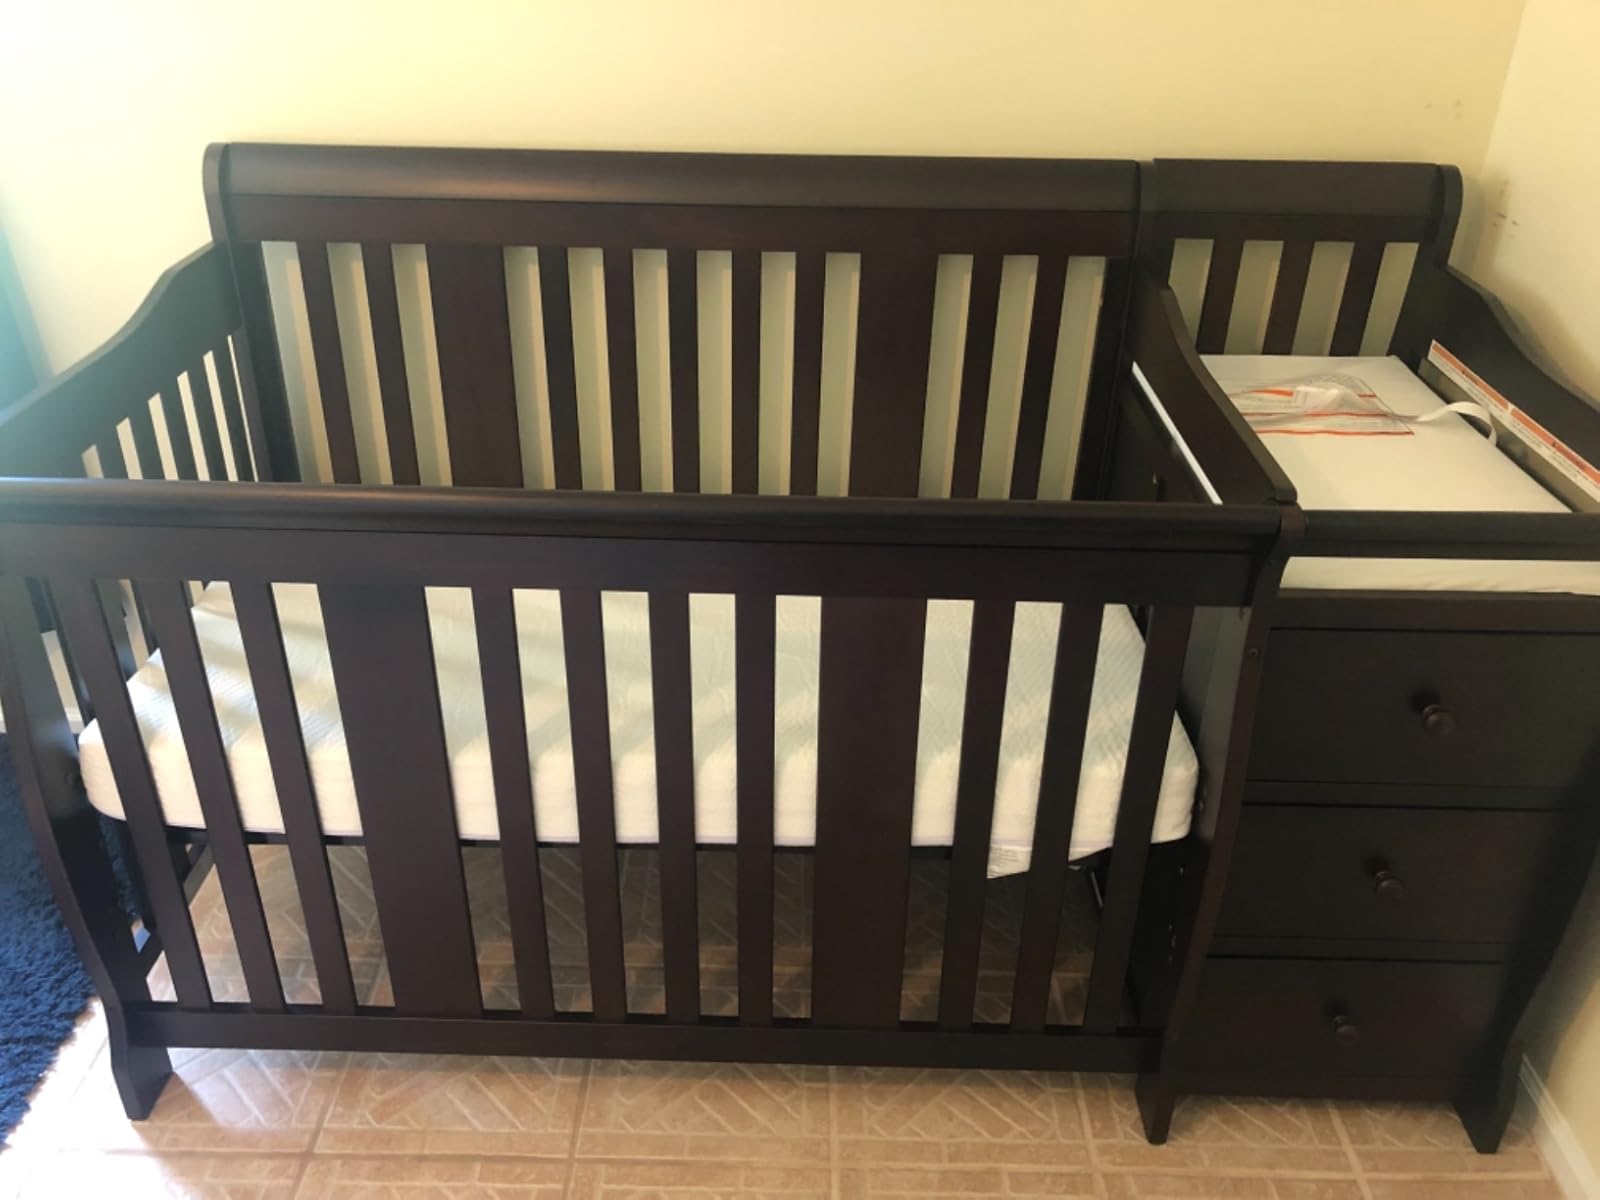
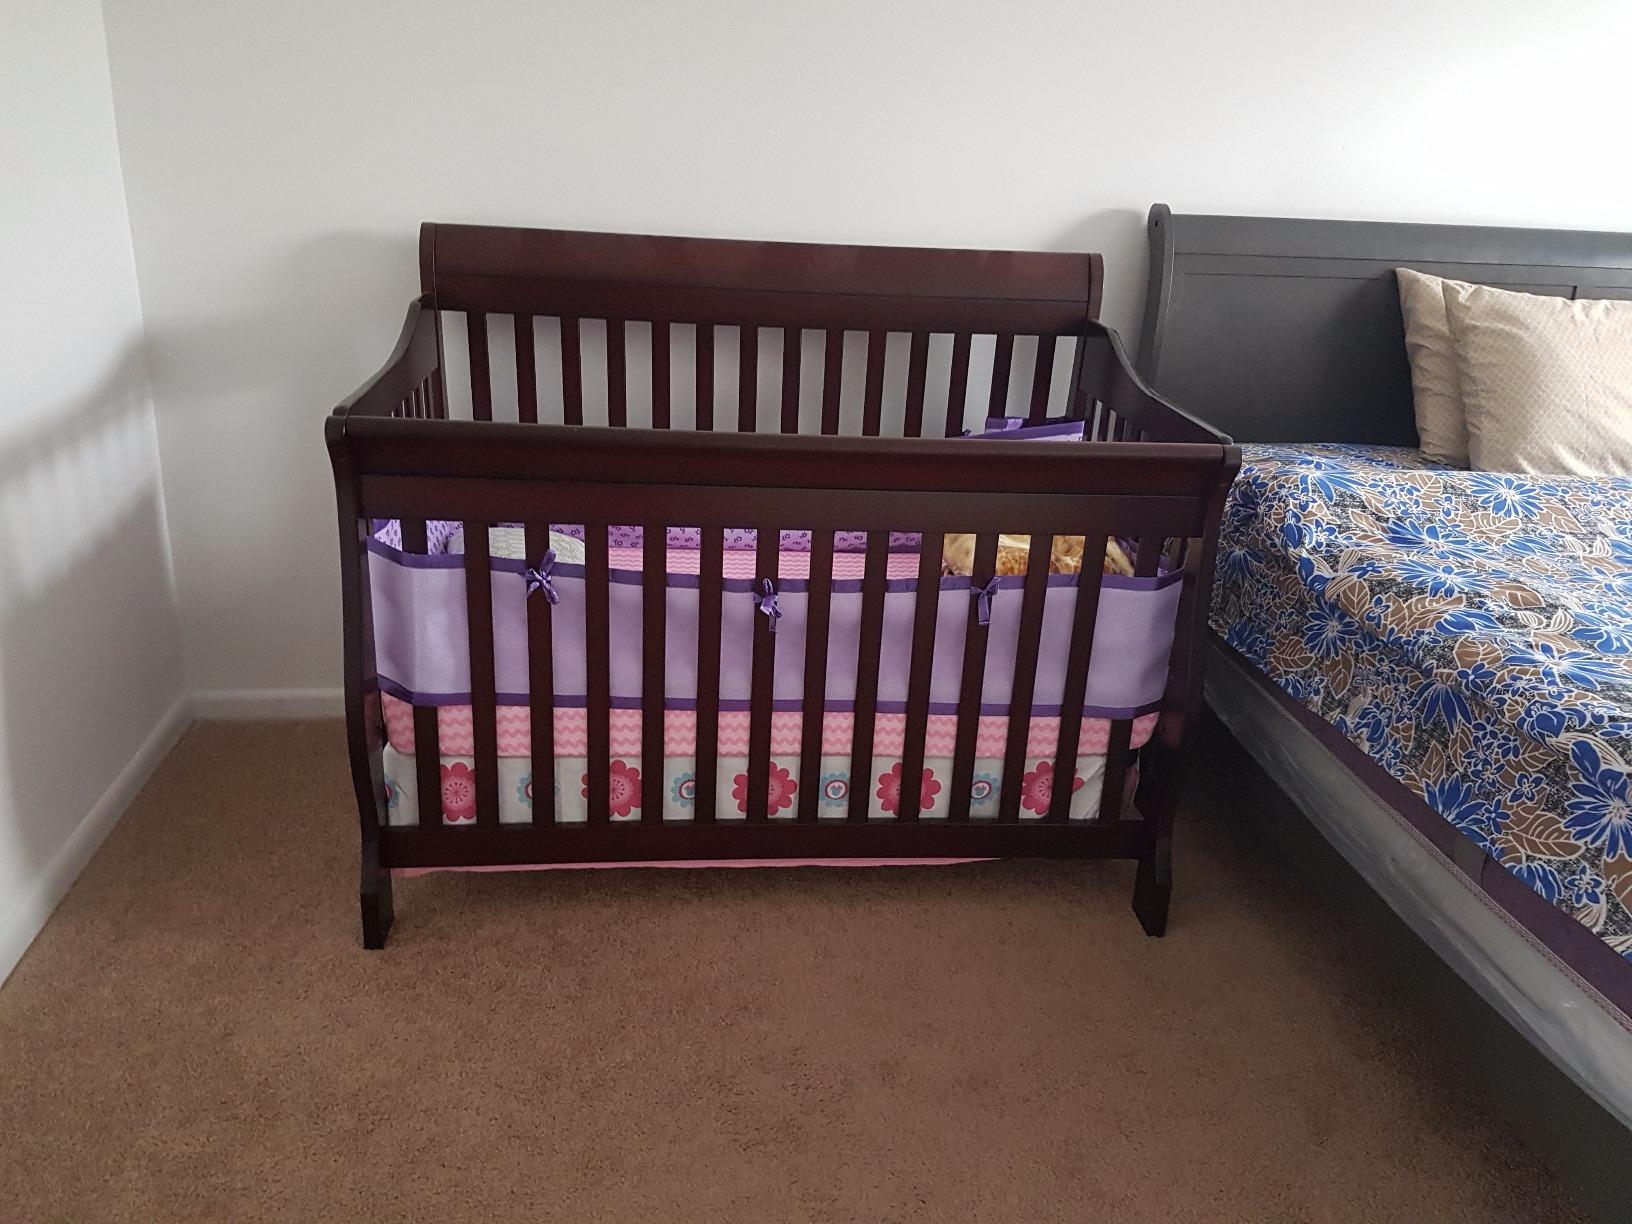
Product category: products_crib
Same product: no